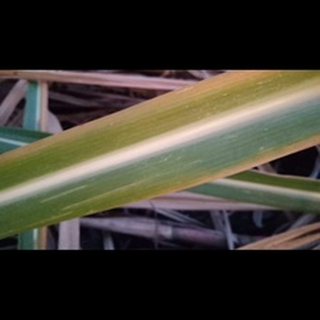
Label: sugarcane_yellow_leaf_disease